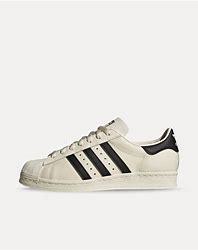
Brand: Adidas
Model: Superstar 82